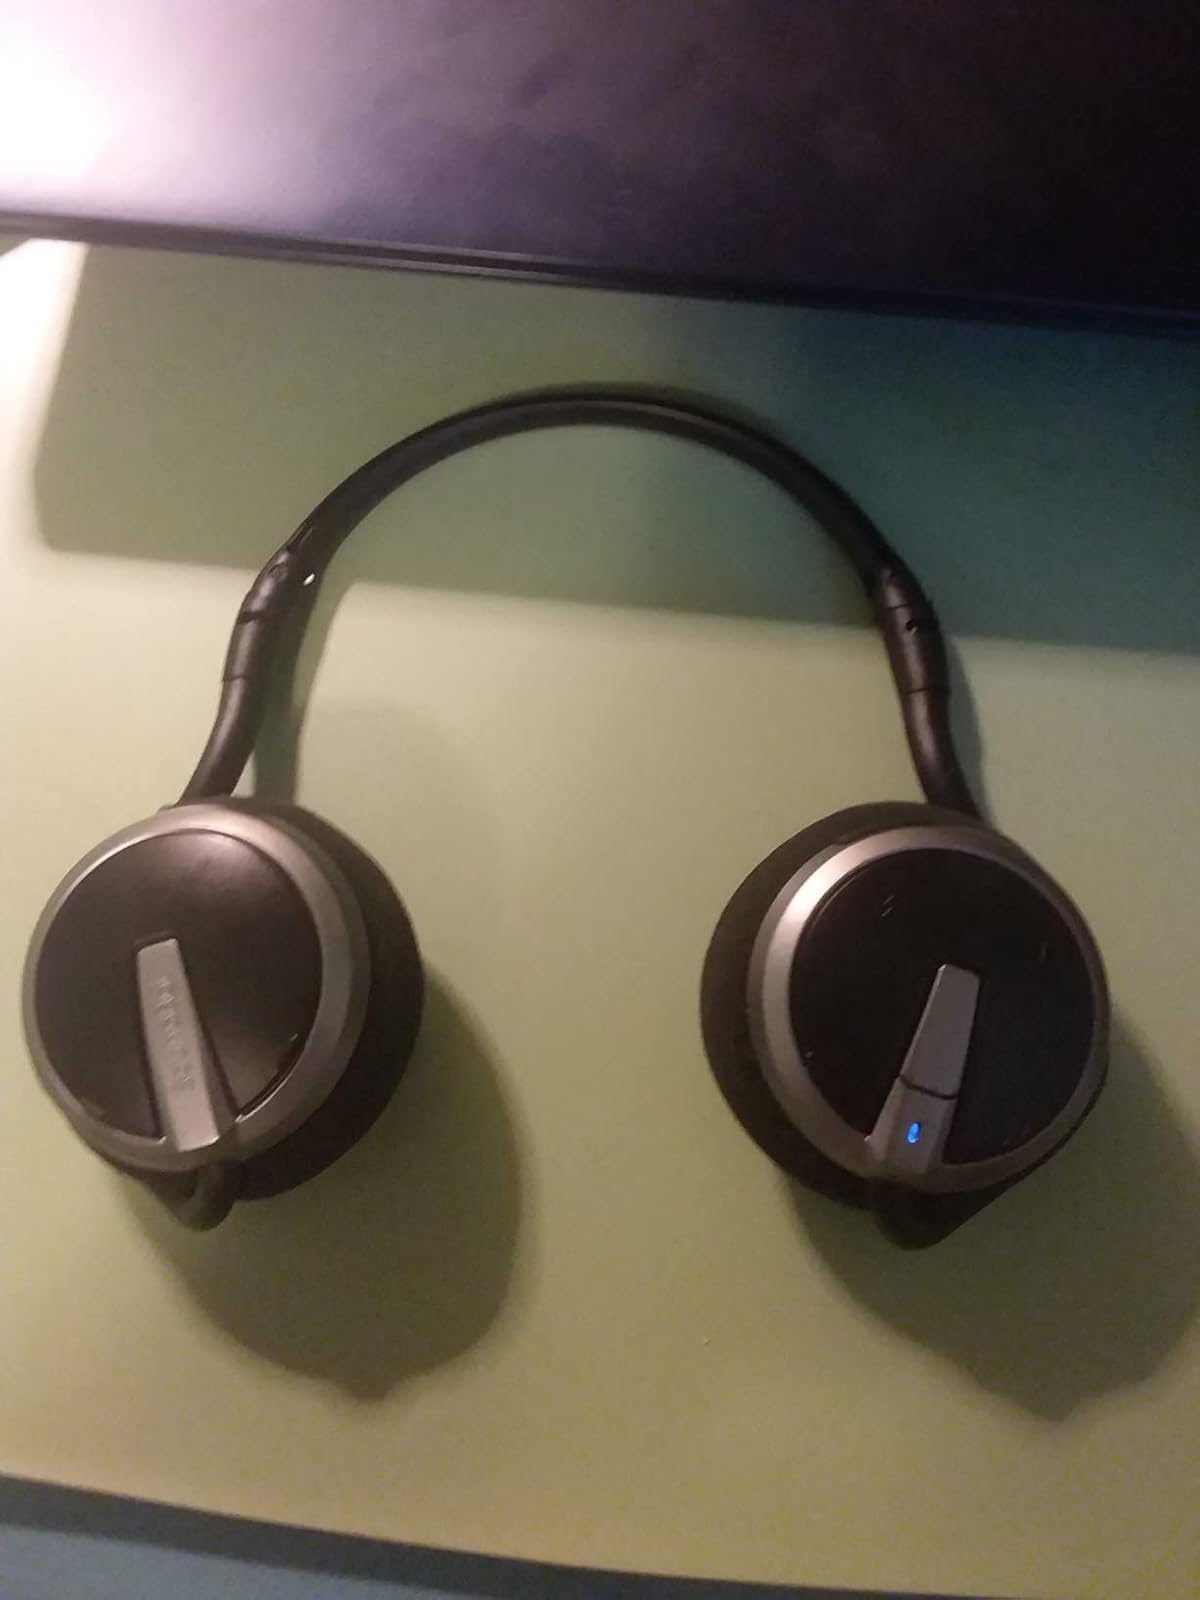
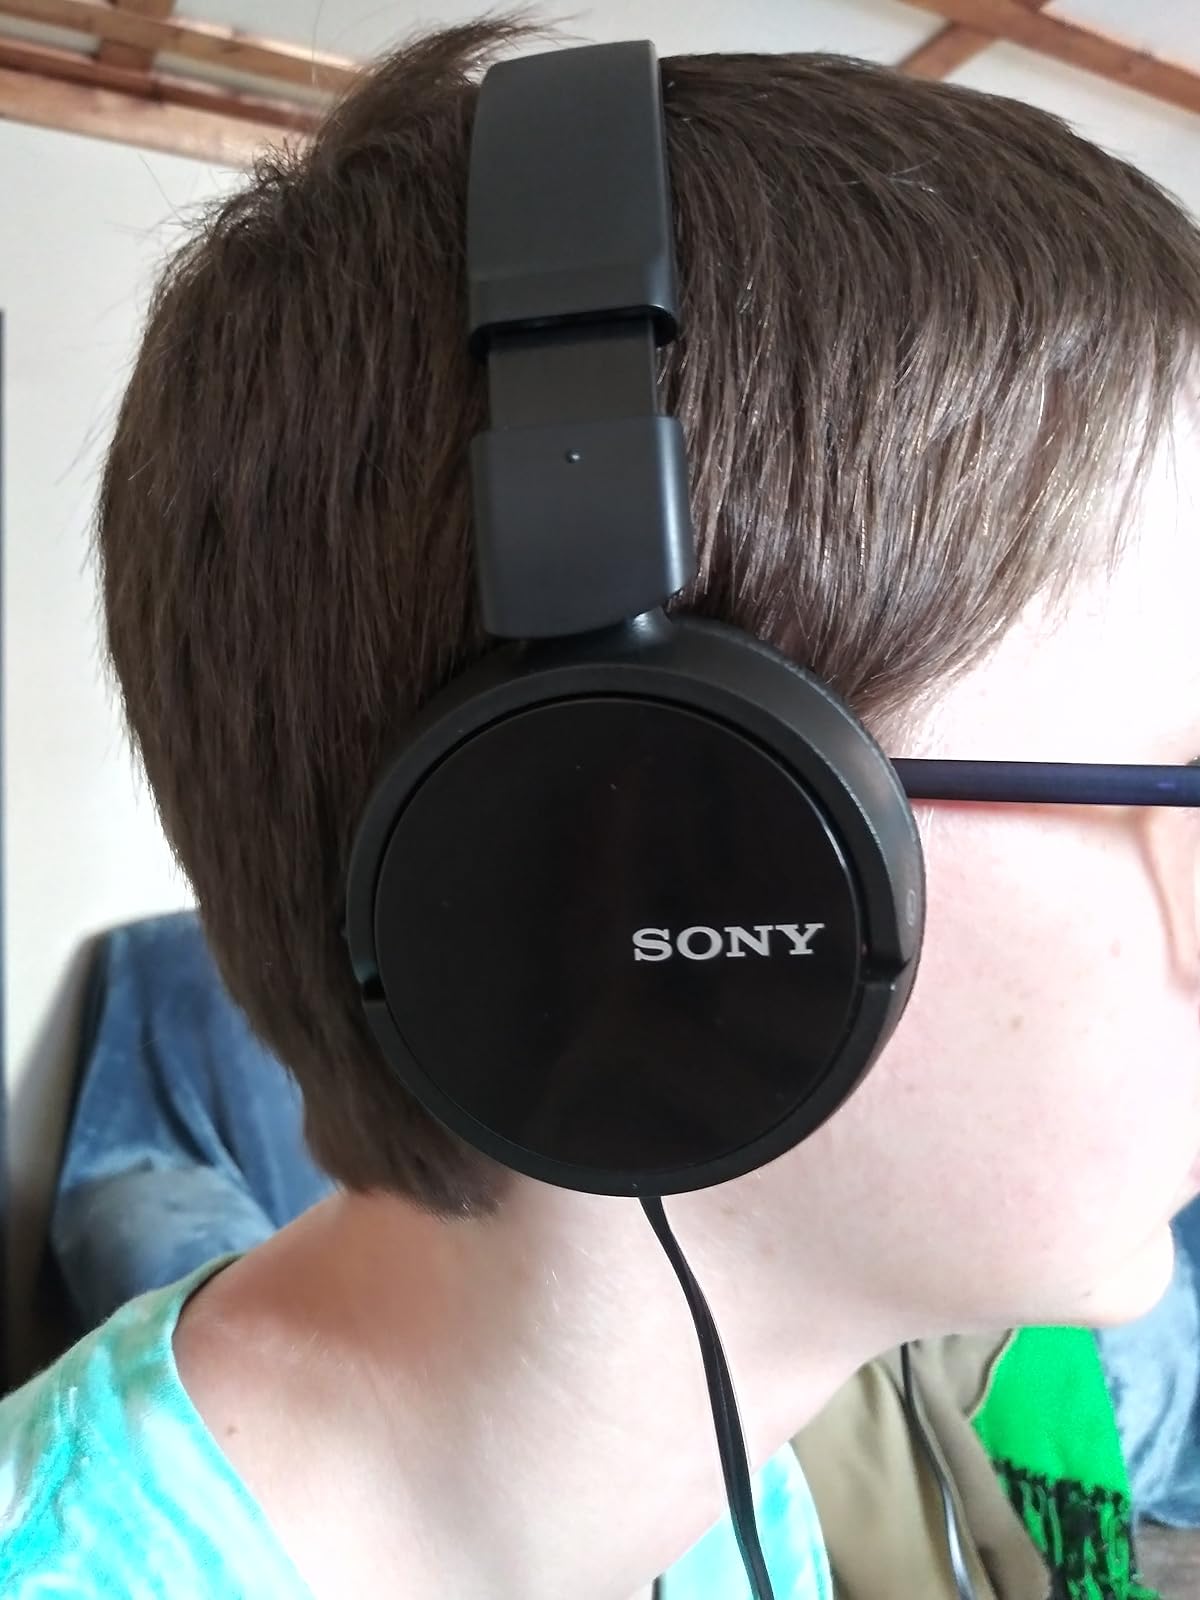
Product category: headphones
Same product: no